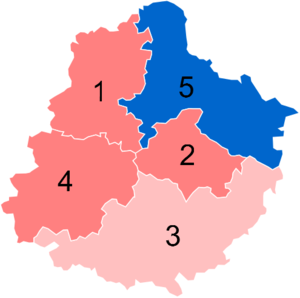
Résultats des élections législatives de la Sarthe en 2012
Les élections législatives françaises de 2012 se déroulent les 10 et 17 juin 2012. Dans le département de la Sarthe, non concerné par le redécoupage électoral, cinq députés sont à élire dans le cadre de cinq circonscriptions.